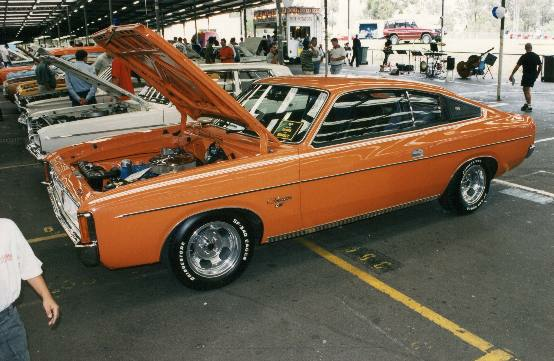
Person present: No